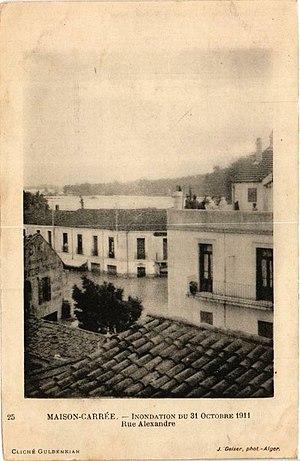
Inondations d'Octobre 1911 à Maison-Carrée
El-Harrach est une localité dans la banlieue d'Alger en Algérie. Simple lieu-dit sur la route d'Alger jusqu'au milieu du XIXᵉ siècle, cette localité devient la 12ᵉ ville d'Algérie au début des années 1950, avant d'être absorbée par la ville d'Alger à laquelle elle est rattachée administrativement en 1959 en tant qu'arrondissement. Le territoire historique d'El-Harrach est aujourd'hui partagé entre plusieurs communes de la wilaya d'Alger et certains de ses faubourgs constituent encore certains des quartiers les plus populaires et populeux de la capitale algérienne.